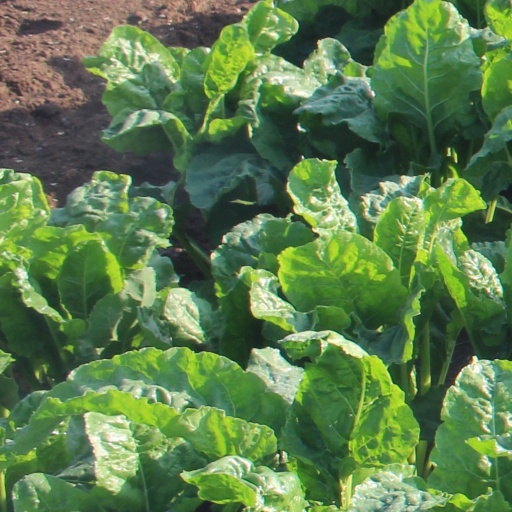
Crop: sugar beet